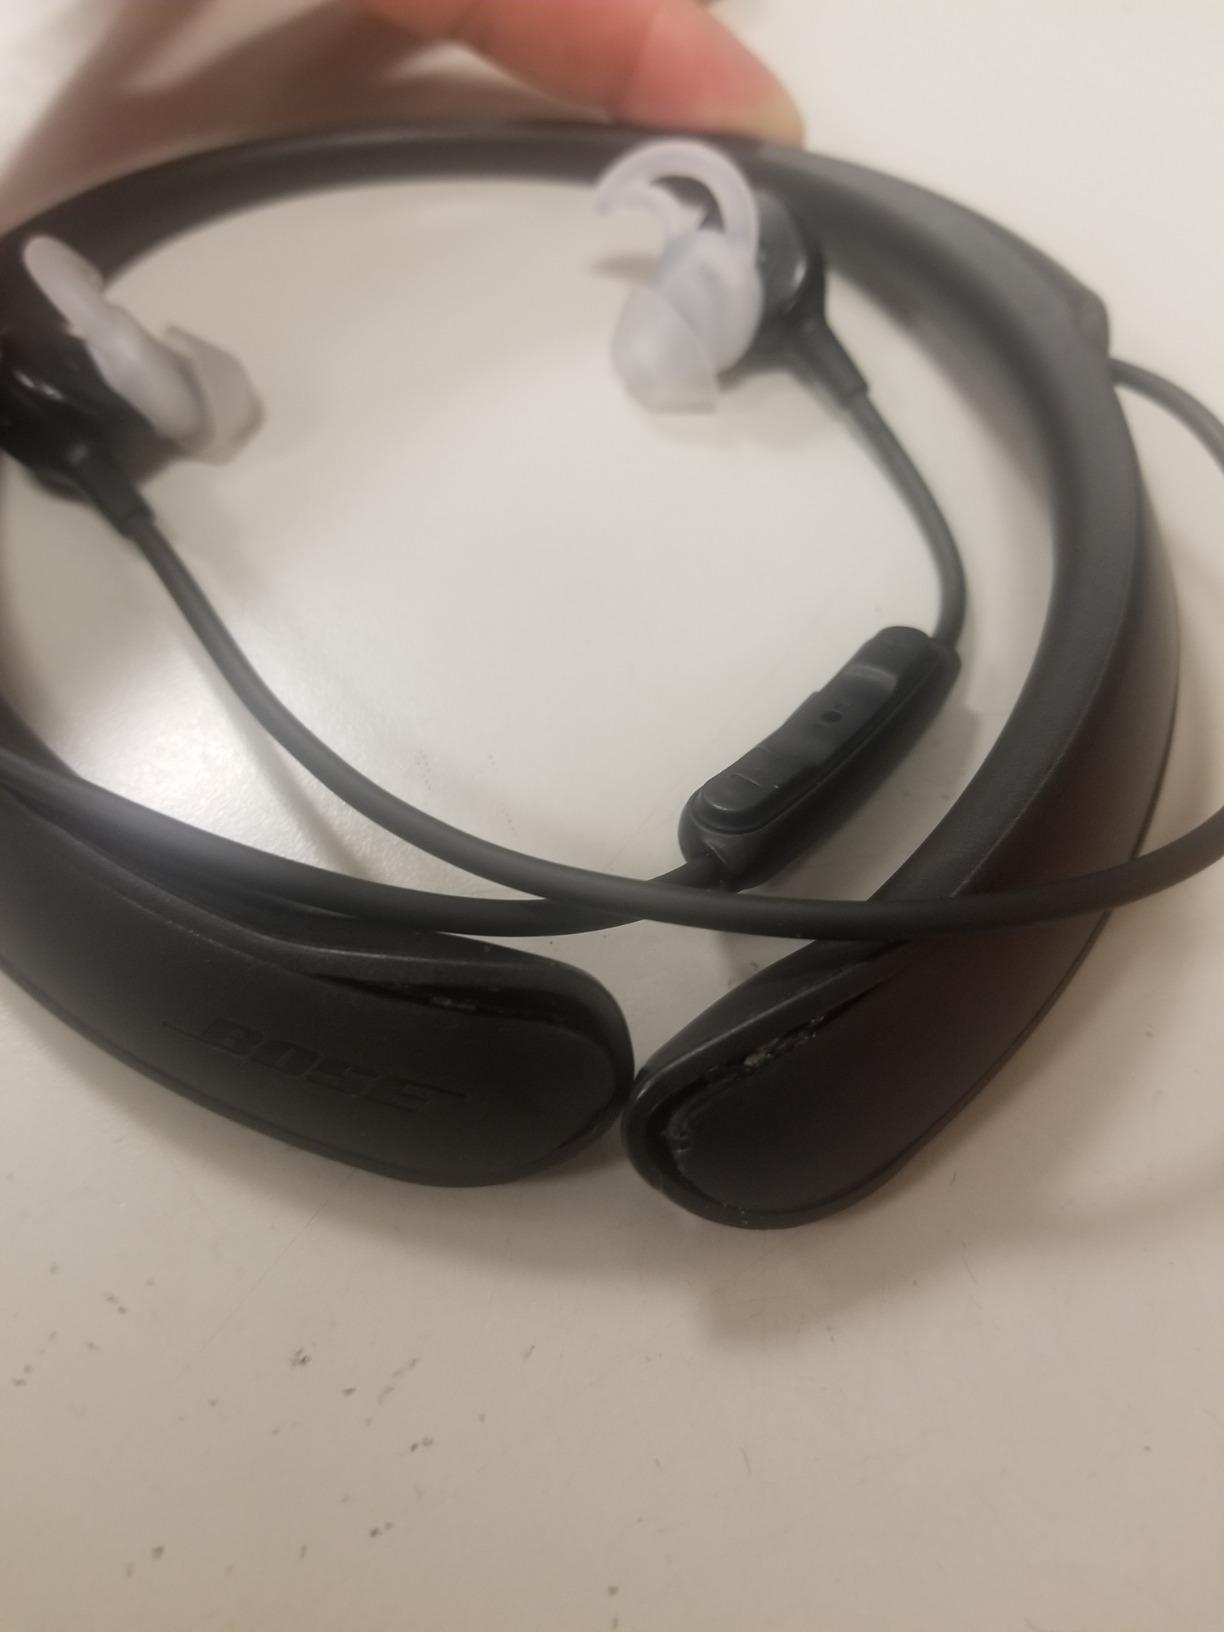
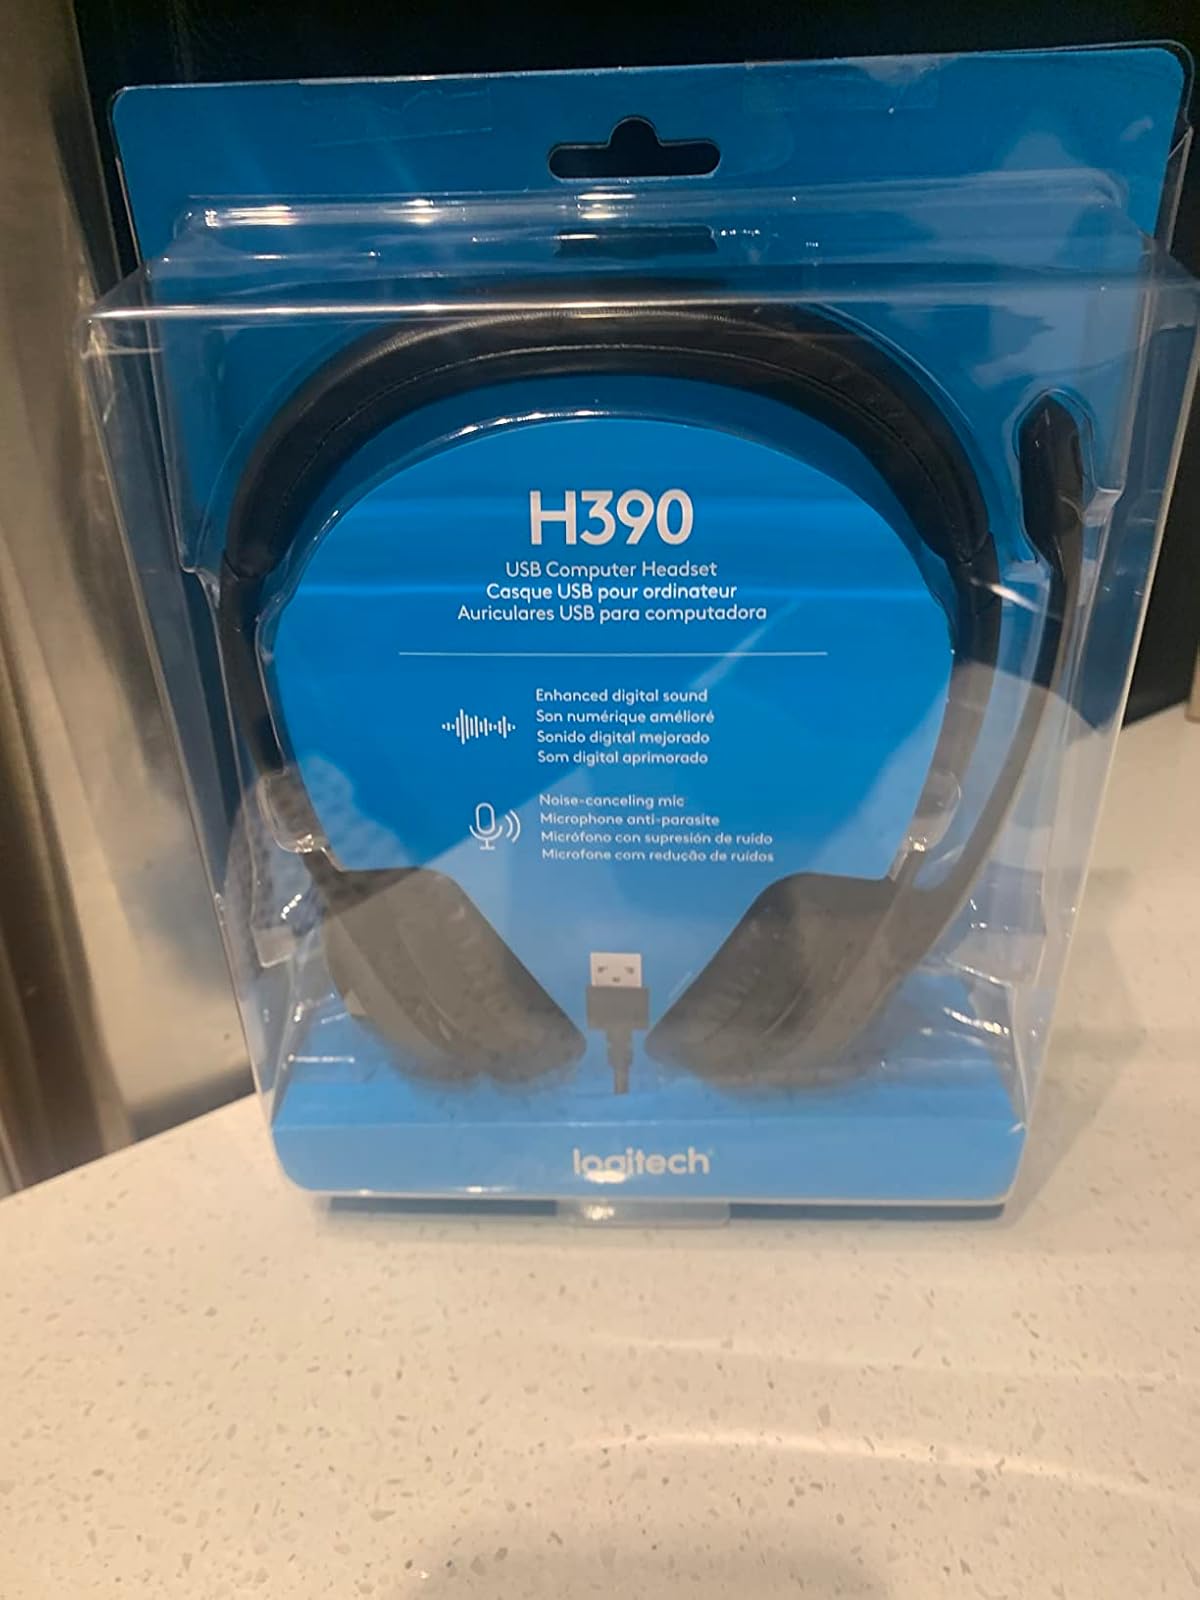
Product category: headphones
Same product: no